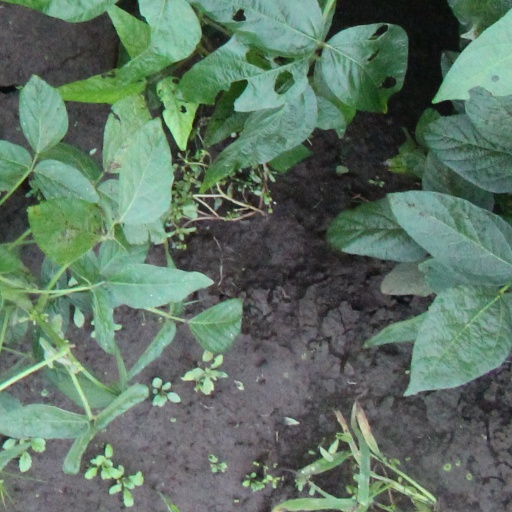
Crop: soybean